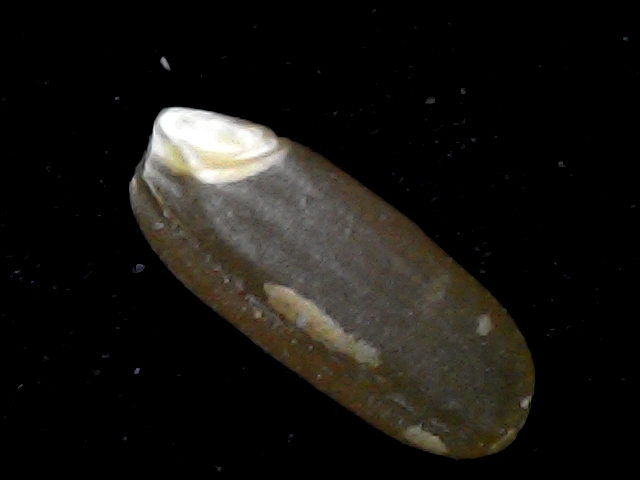
Rice variety: BD76